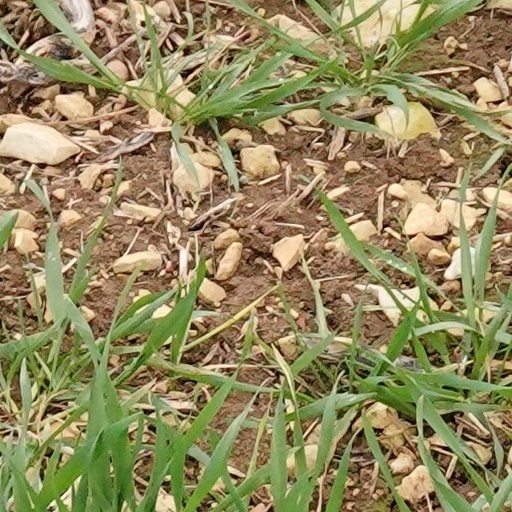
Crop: wheat